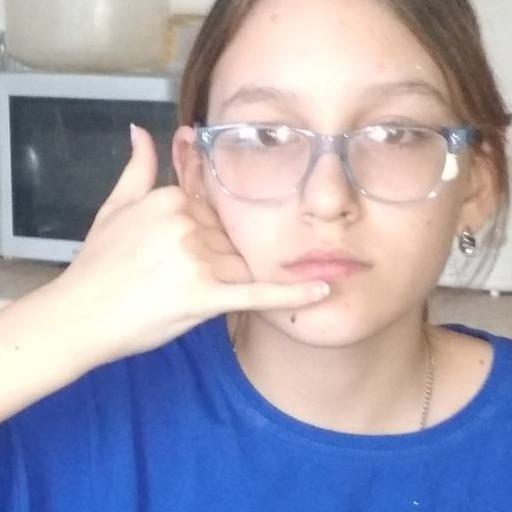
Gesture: call